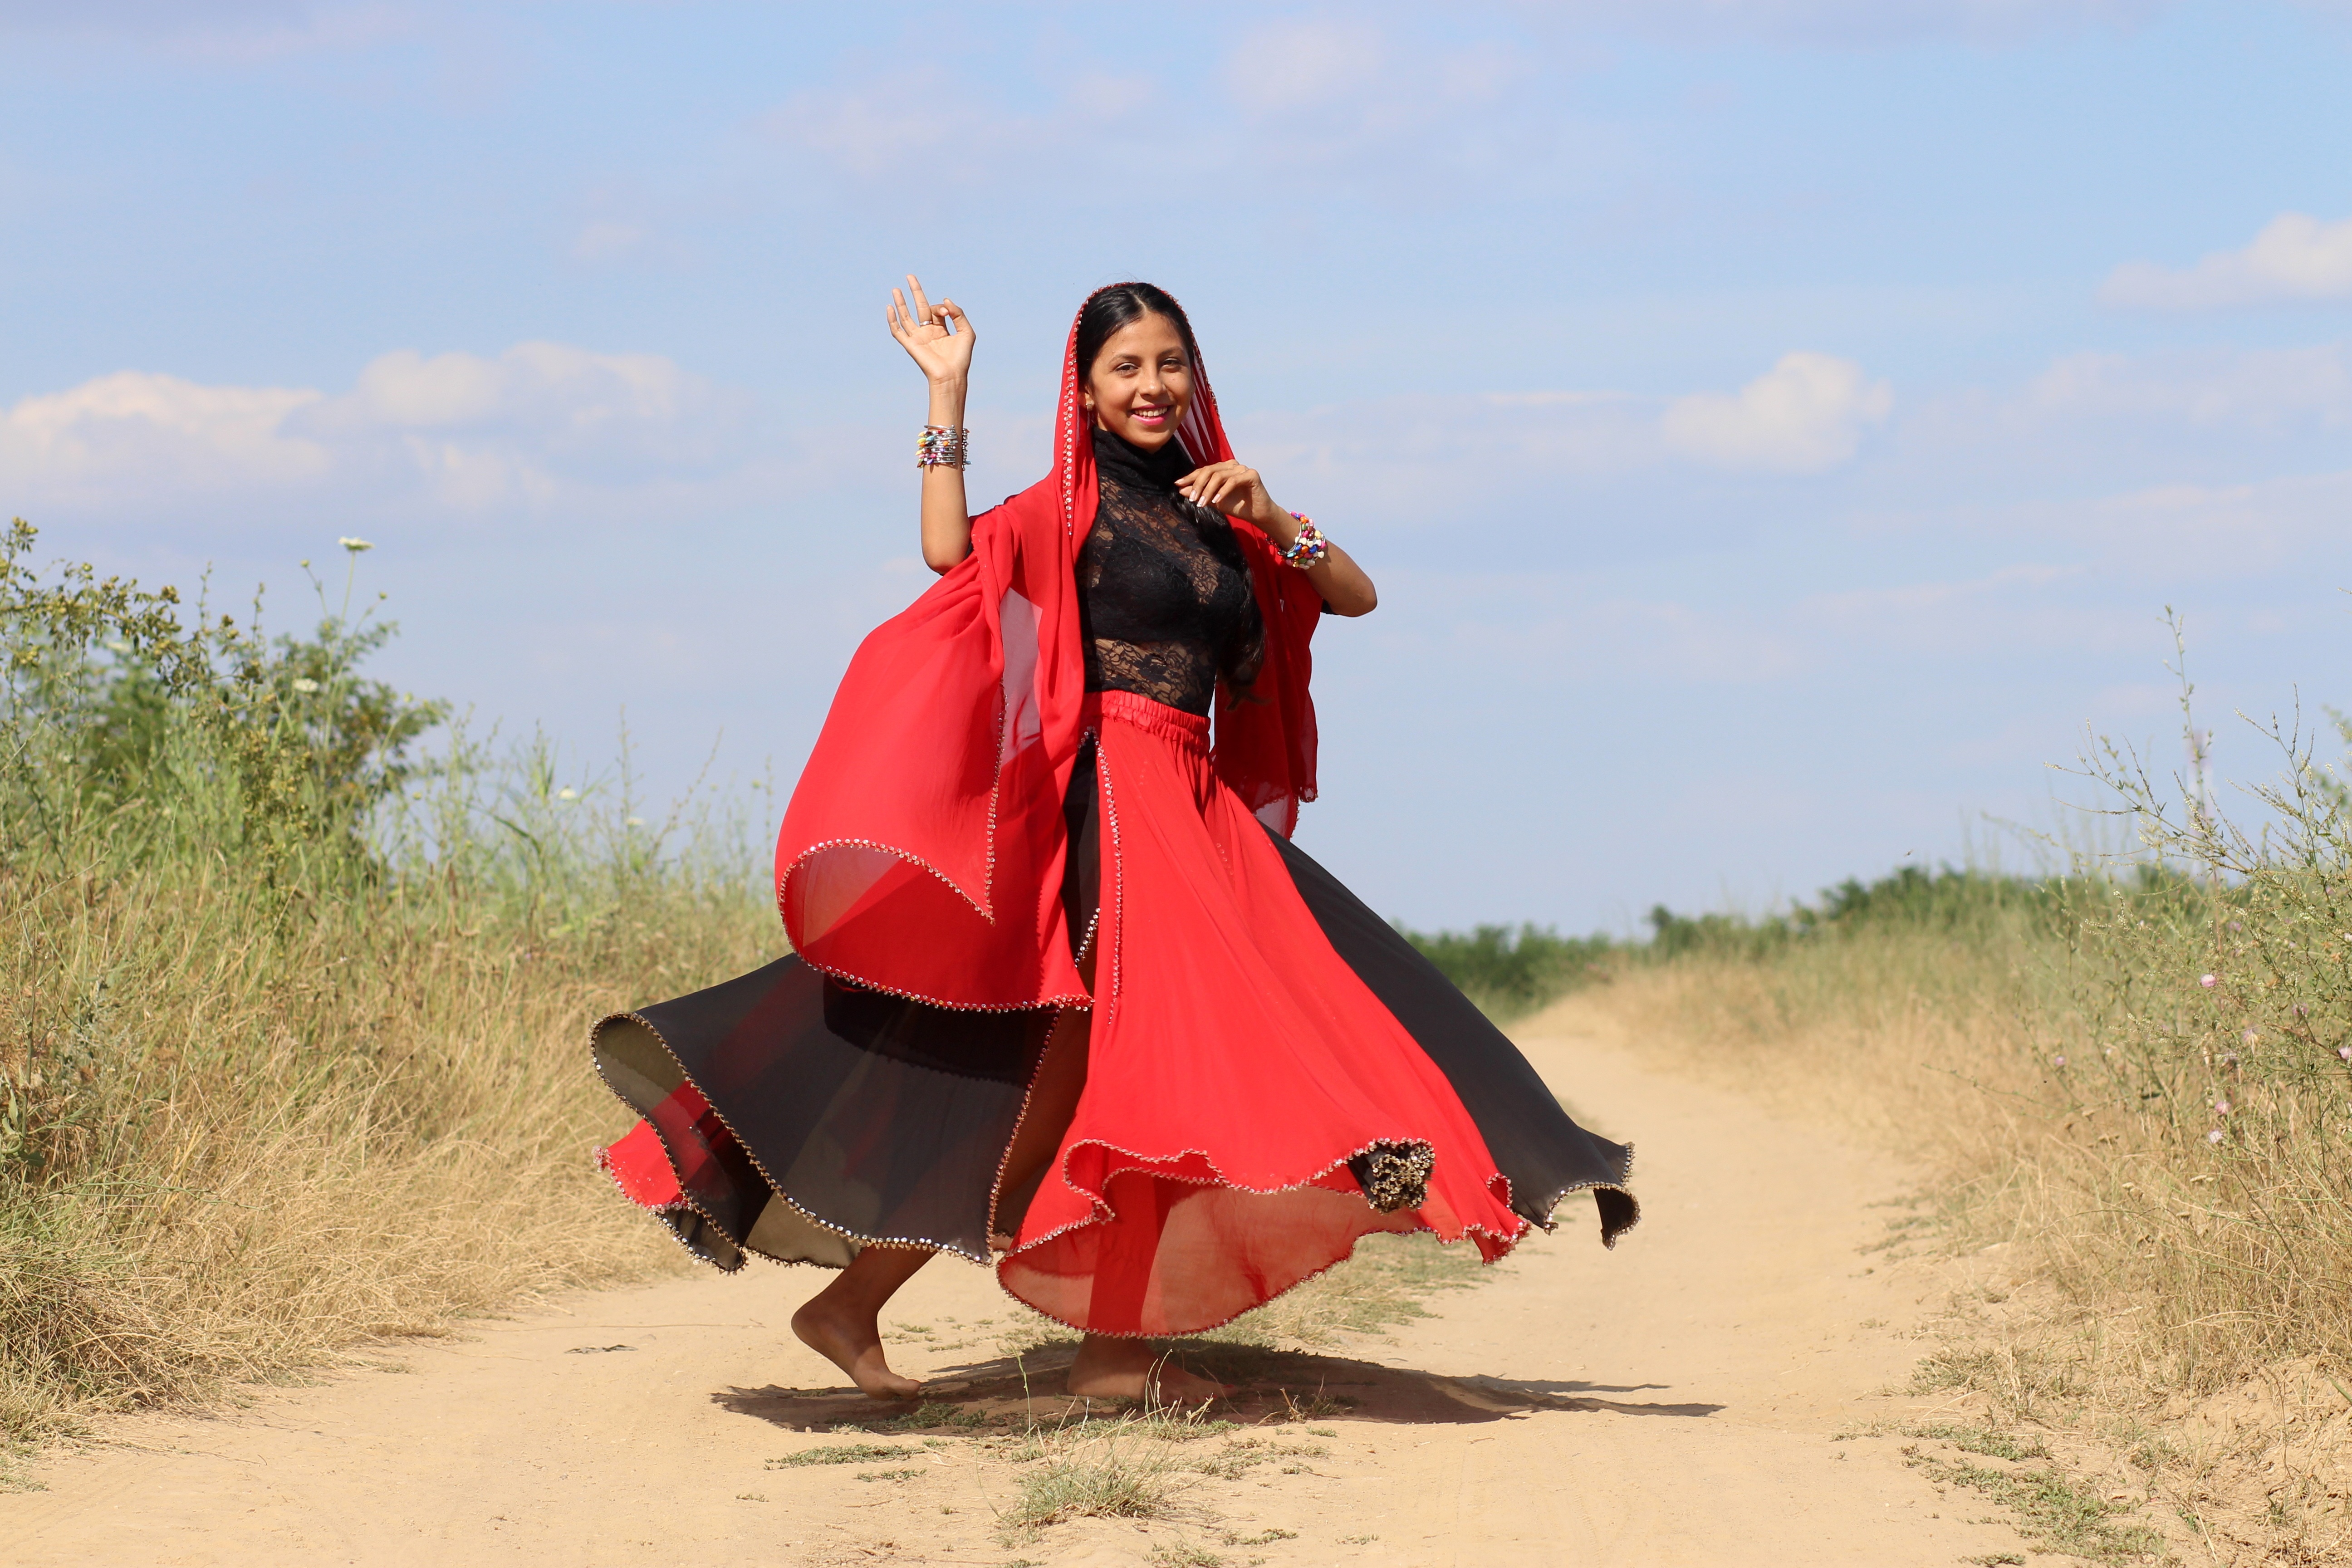
girl, motion, dance, red, sports, beauty, indian, oriental